Anurognathus

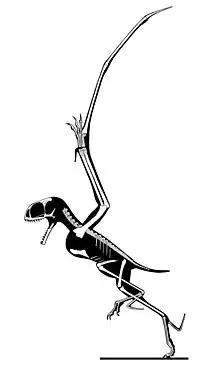
Diagram of the holotype specimen

"Anurognathus" was assigned by Oskar Kuhn to the family Anurognathidae in 1937. In the modern clade Anurognathidae, "Anurognathus" is the sister taxon of the clade Batrachognathinae, which contains the species "Batrachognathus", "Dendrorhynchoides" and "Jeholopterus".